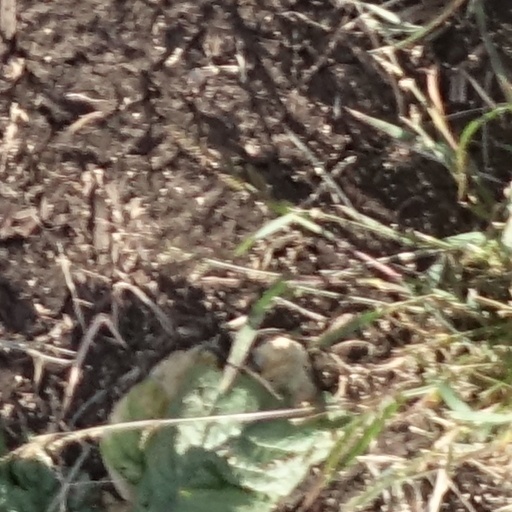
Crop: sorghum